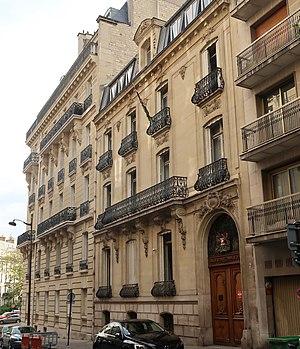
Ambassade du Kenya en France, 3 rue Freycinet (Paris 16e).
Cette liste comprend les représentations diplomatiques du Kenya, à l'exclusion des consulats honoraires.
L'ambassade du Kenya en France est la représentation diplomatique de la République du Kenya en République française. Elle est située à Paris et son ambassadrice est, depuis 2018, Judy Wakhungu.